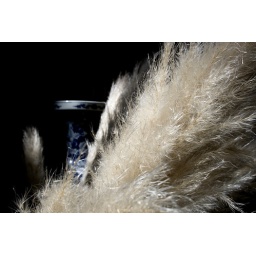
Some plant in my house